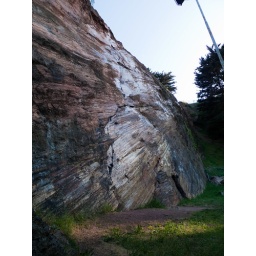
beautiful rock wall near corona heights